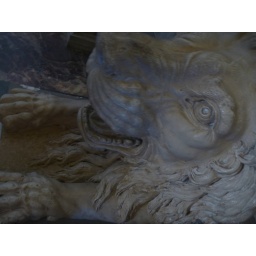
This lion was one of the figures in the animal room.